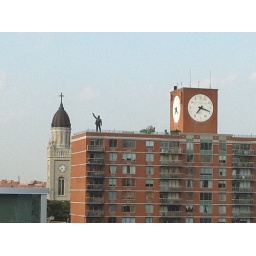
V.I. Lenin is on the roof of one house in the center of NYC